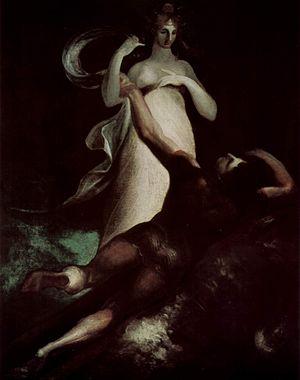
L’Odyssée est une épopée grecque antique attribuée à l’aède Homère, qui l'aurait composée après l’Iliade, vers la fin du VIIIᵉ siècle av. J.-C. Elle est considérée comme l’un des plus grands chefs-d’œuvre de la littérature et, avec l’Iliade, comme l'un des deux « poèmes fondateurs » de la civilisation européenne.